Act-Fancer: Cybernetick Hyper Weapon

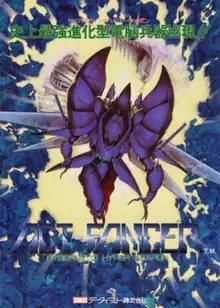
Japanese arcade flyer of "Act-Fancer: Cybernetick Hyper Weapon"

is a 1989 horizontally scrolling shoot 'em up arcade game developed and published by Data East. This game is third of Data East's 'Evolution Trilogy': first being "Darwin 4078", second being "". Unlike its two predecessors, this game is a scrolling-platform run-n'-gun type game instead of vertical shooter.